Cuba–Venezuela relations

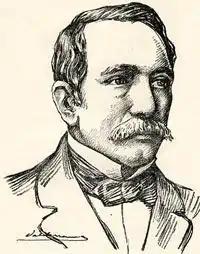
Narciso Lopez, Venezuelan adventurer who fought for Cuban independence

Venezuela and Cuba's ties go back to when Cuba was still under Spanish rule, when among the signers of the Act of Independence of Venezuela in 1811 was native of Puerto Principe (currently Camagüey).